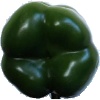
Label: green_pepper